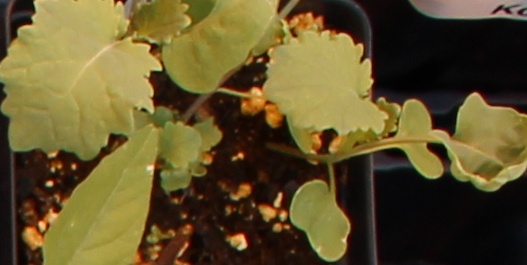
Label: Canola